Pink

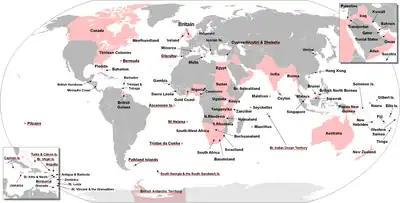
It was a common practice to color British Empire pink on maps

Pink is often used as a symbolic color by groups involved in issues important to women, as well as to lesbian, gay, bisexual and transgender people.